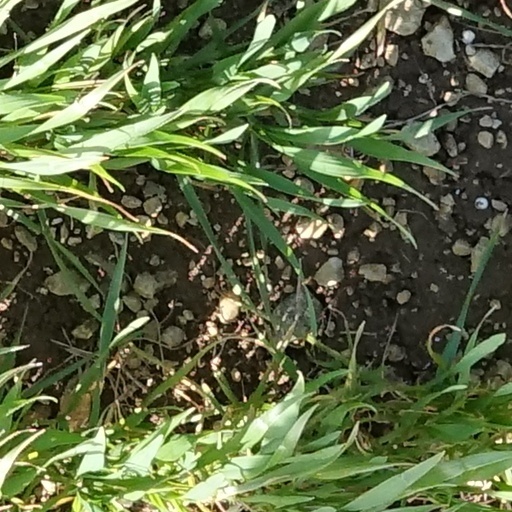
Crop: wheat